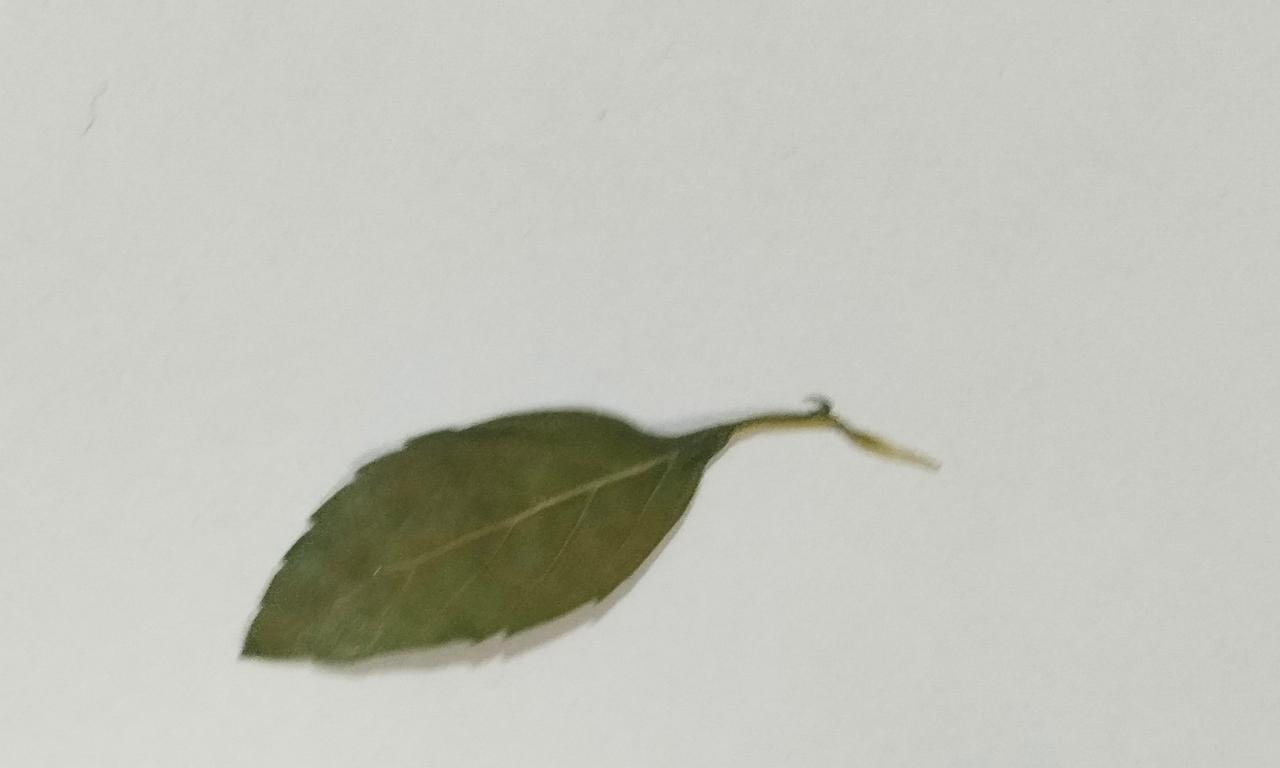
Label: Dried